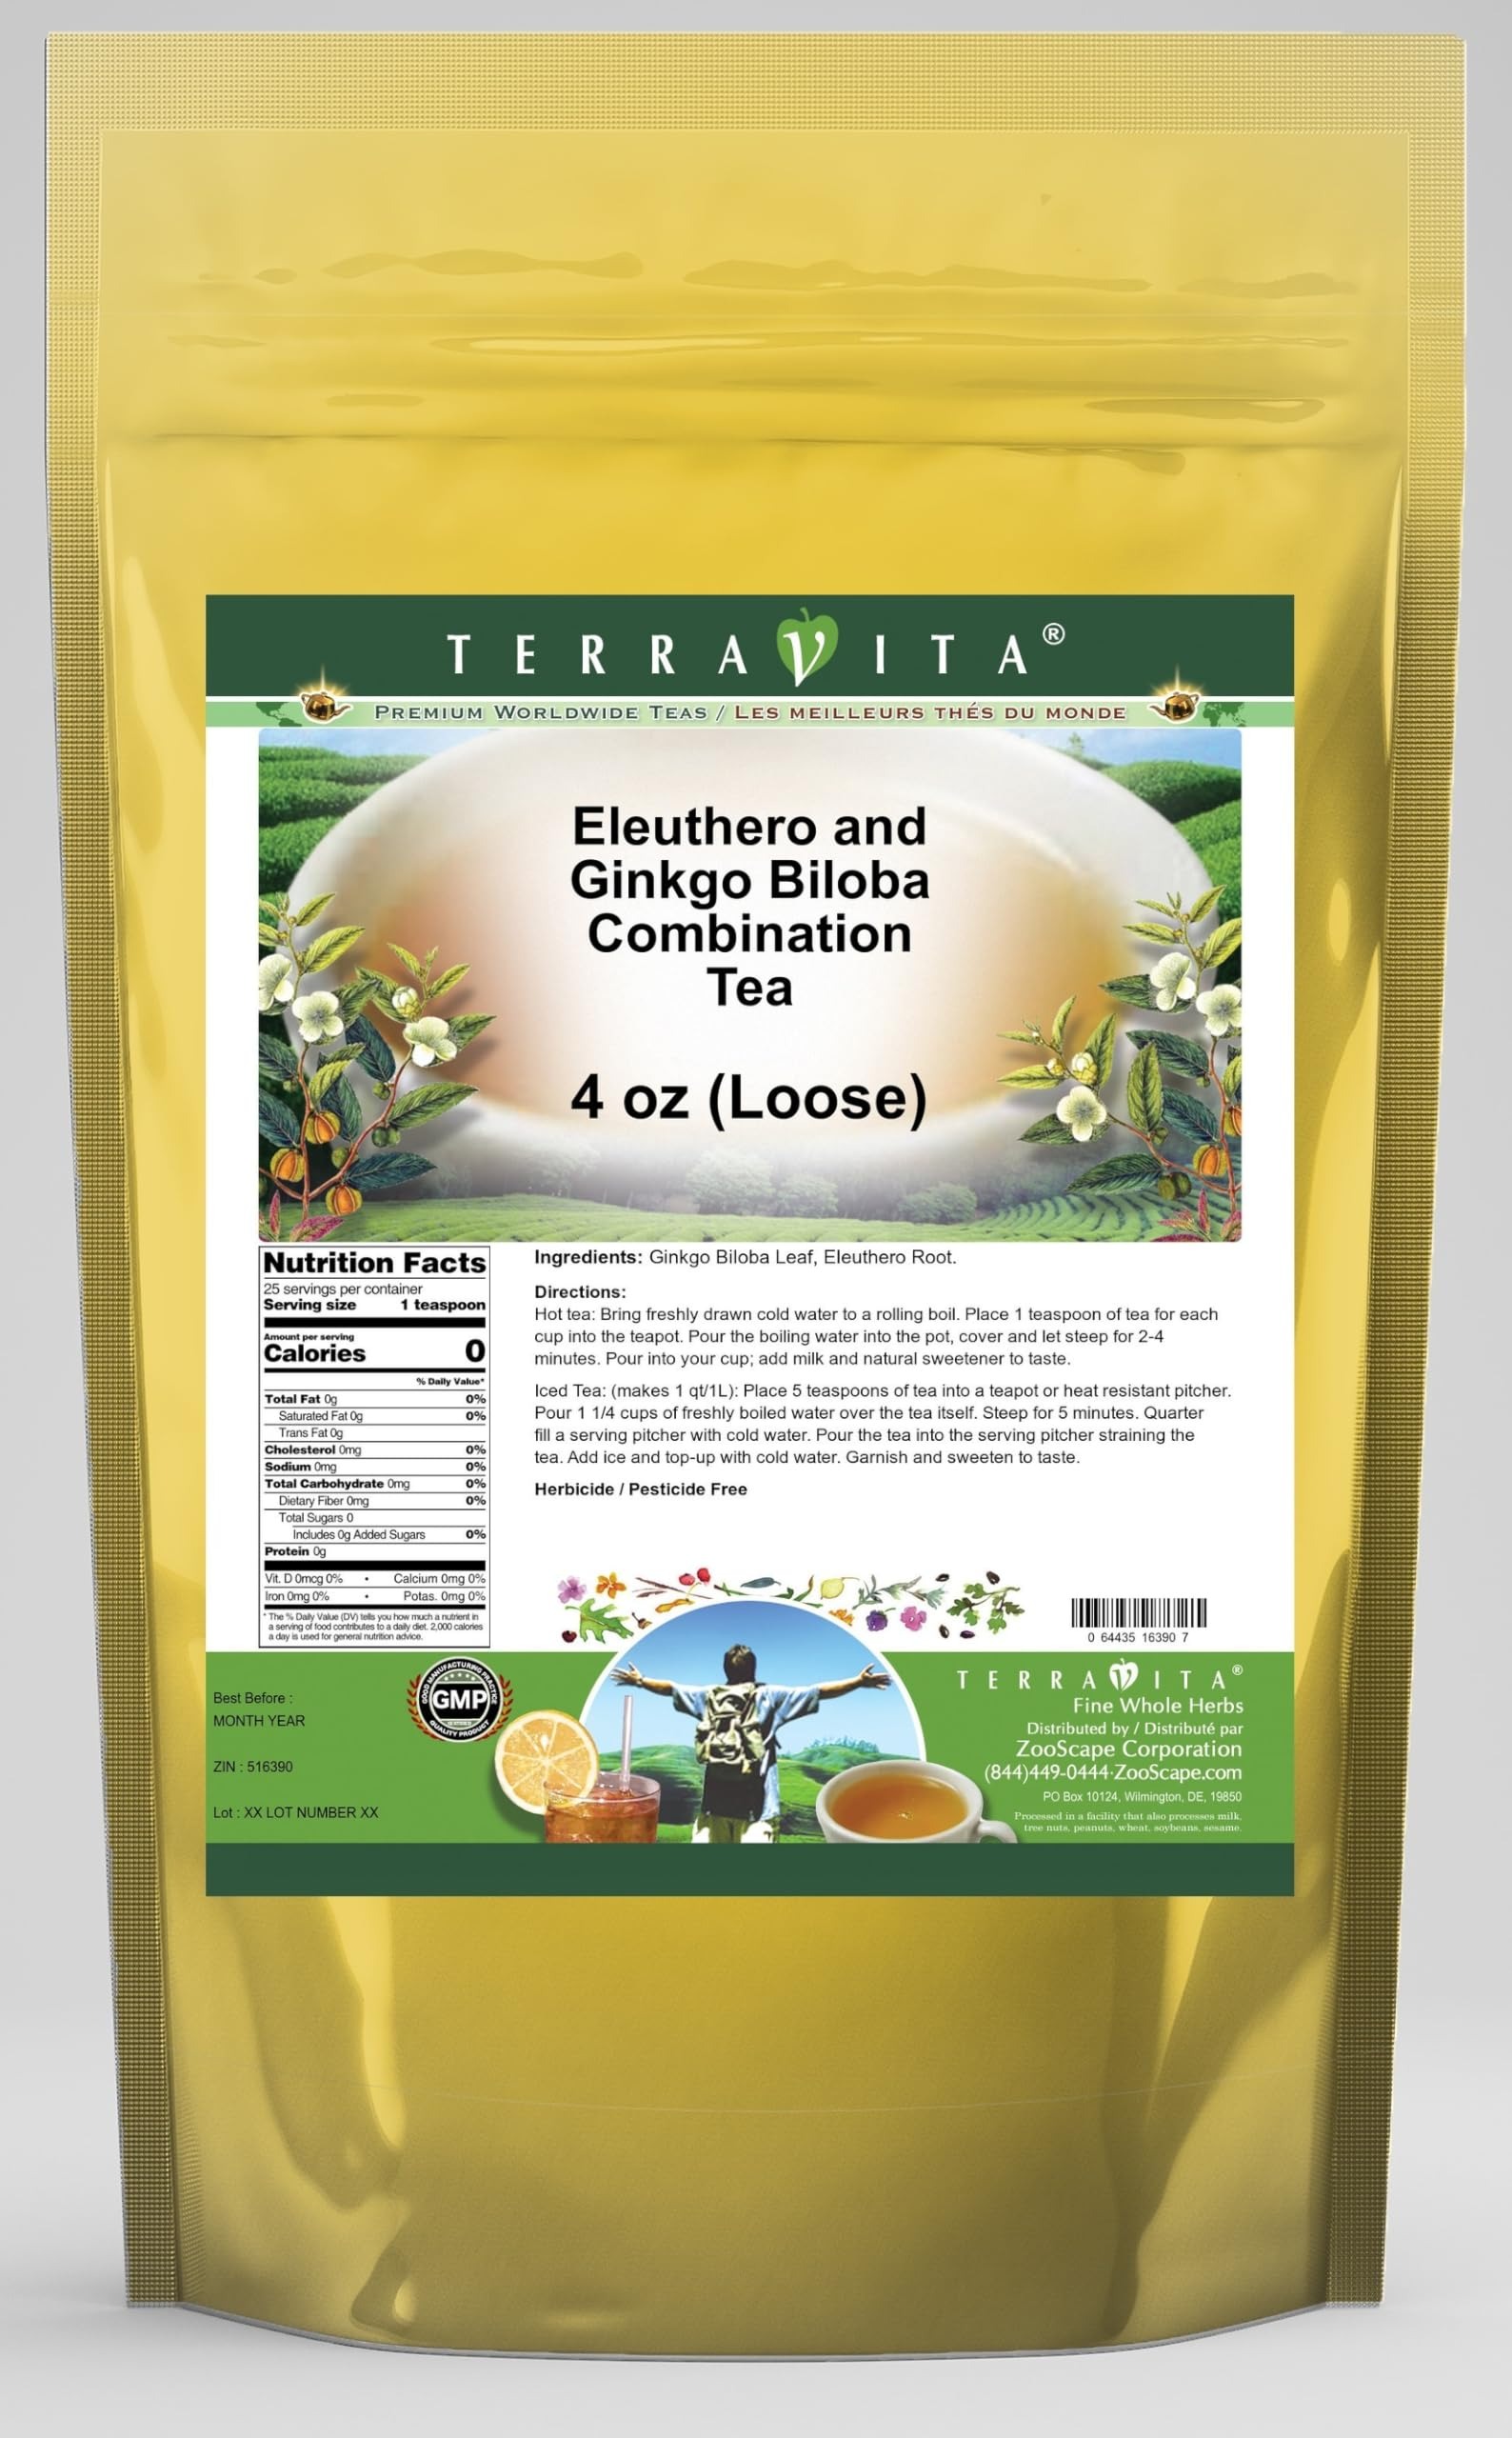
Item Name: Eleuthero and Ginkgo Biloba Combination Tea (Loose) (4 oz, ZIN: 516390)
Bullet Point 1: Eleuthero and Ginkgo Biloba Combination Tea (Loose) (4 oz, ZIN: 516390)
Bullet Point 2: No fillers.
Bullet Point 3: Manufacturer: TerraVita
Bullet Point 4: Size: 4 oz
Bullet Point 5: Loose Leaf Herbal Tea - Packed in a convenient upright pouch!
Product Description: Eleuthero and Ginkgo Biloba Combination Tea (Loose) (4 oz, ZIN: 516390)<BR><BR>Packaged in the United States in a GMP certified facility (Good Manufacturing Practice).<BR><BR>No fillers.<BR><BR>Manufacturer: TerraVita<BR><BR>Size: 4 oz<BR><BR>Loose Leaf Herbal Tea - Packed in a convenient upright pouch!<BR><BR>Ingredients: Ginkgo Biloba Leaf, Eleuthero Root
Value: 4.0
Unit: Ounce

Price: 15.15